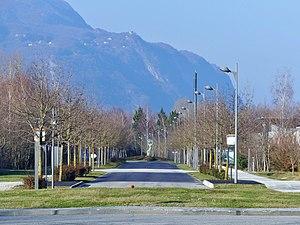
Vue, en hiver, de l'Avenue du Lac Léman, à Savoie Technolac près de Chambéry et Aix-les-Bains, en Savoie.
Le Léman, appelé aussi lac de Genève, ou par tautologie lac Léman, est un lac d'origine glaciaire situé en Suisse et en France ; par sa superficie, c'est le plus grand lac alpin et subalpin d'Europe.